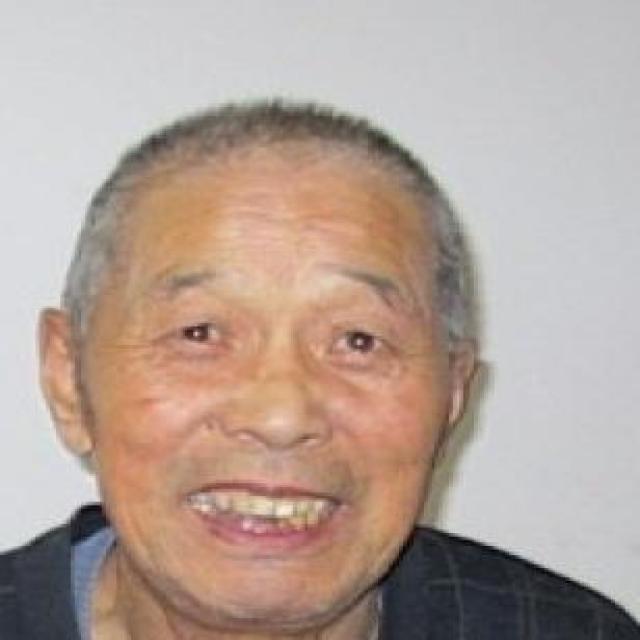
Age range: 65+